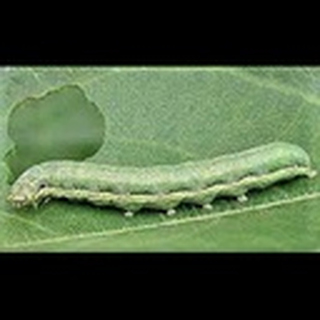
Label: cotton_army_worm